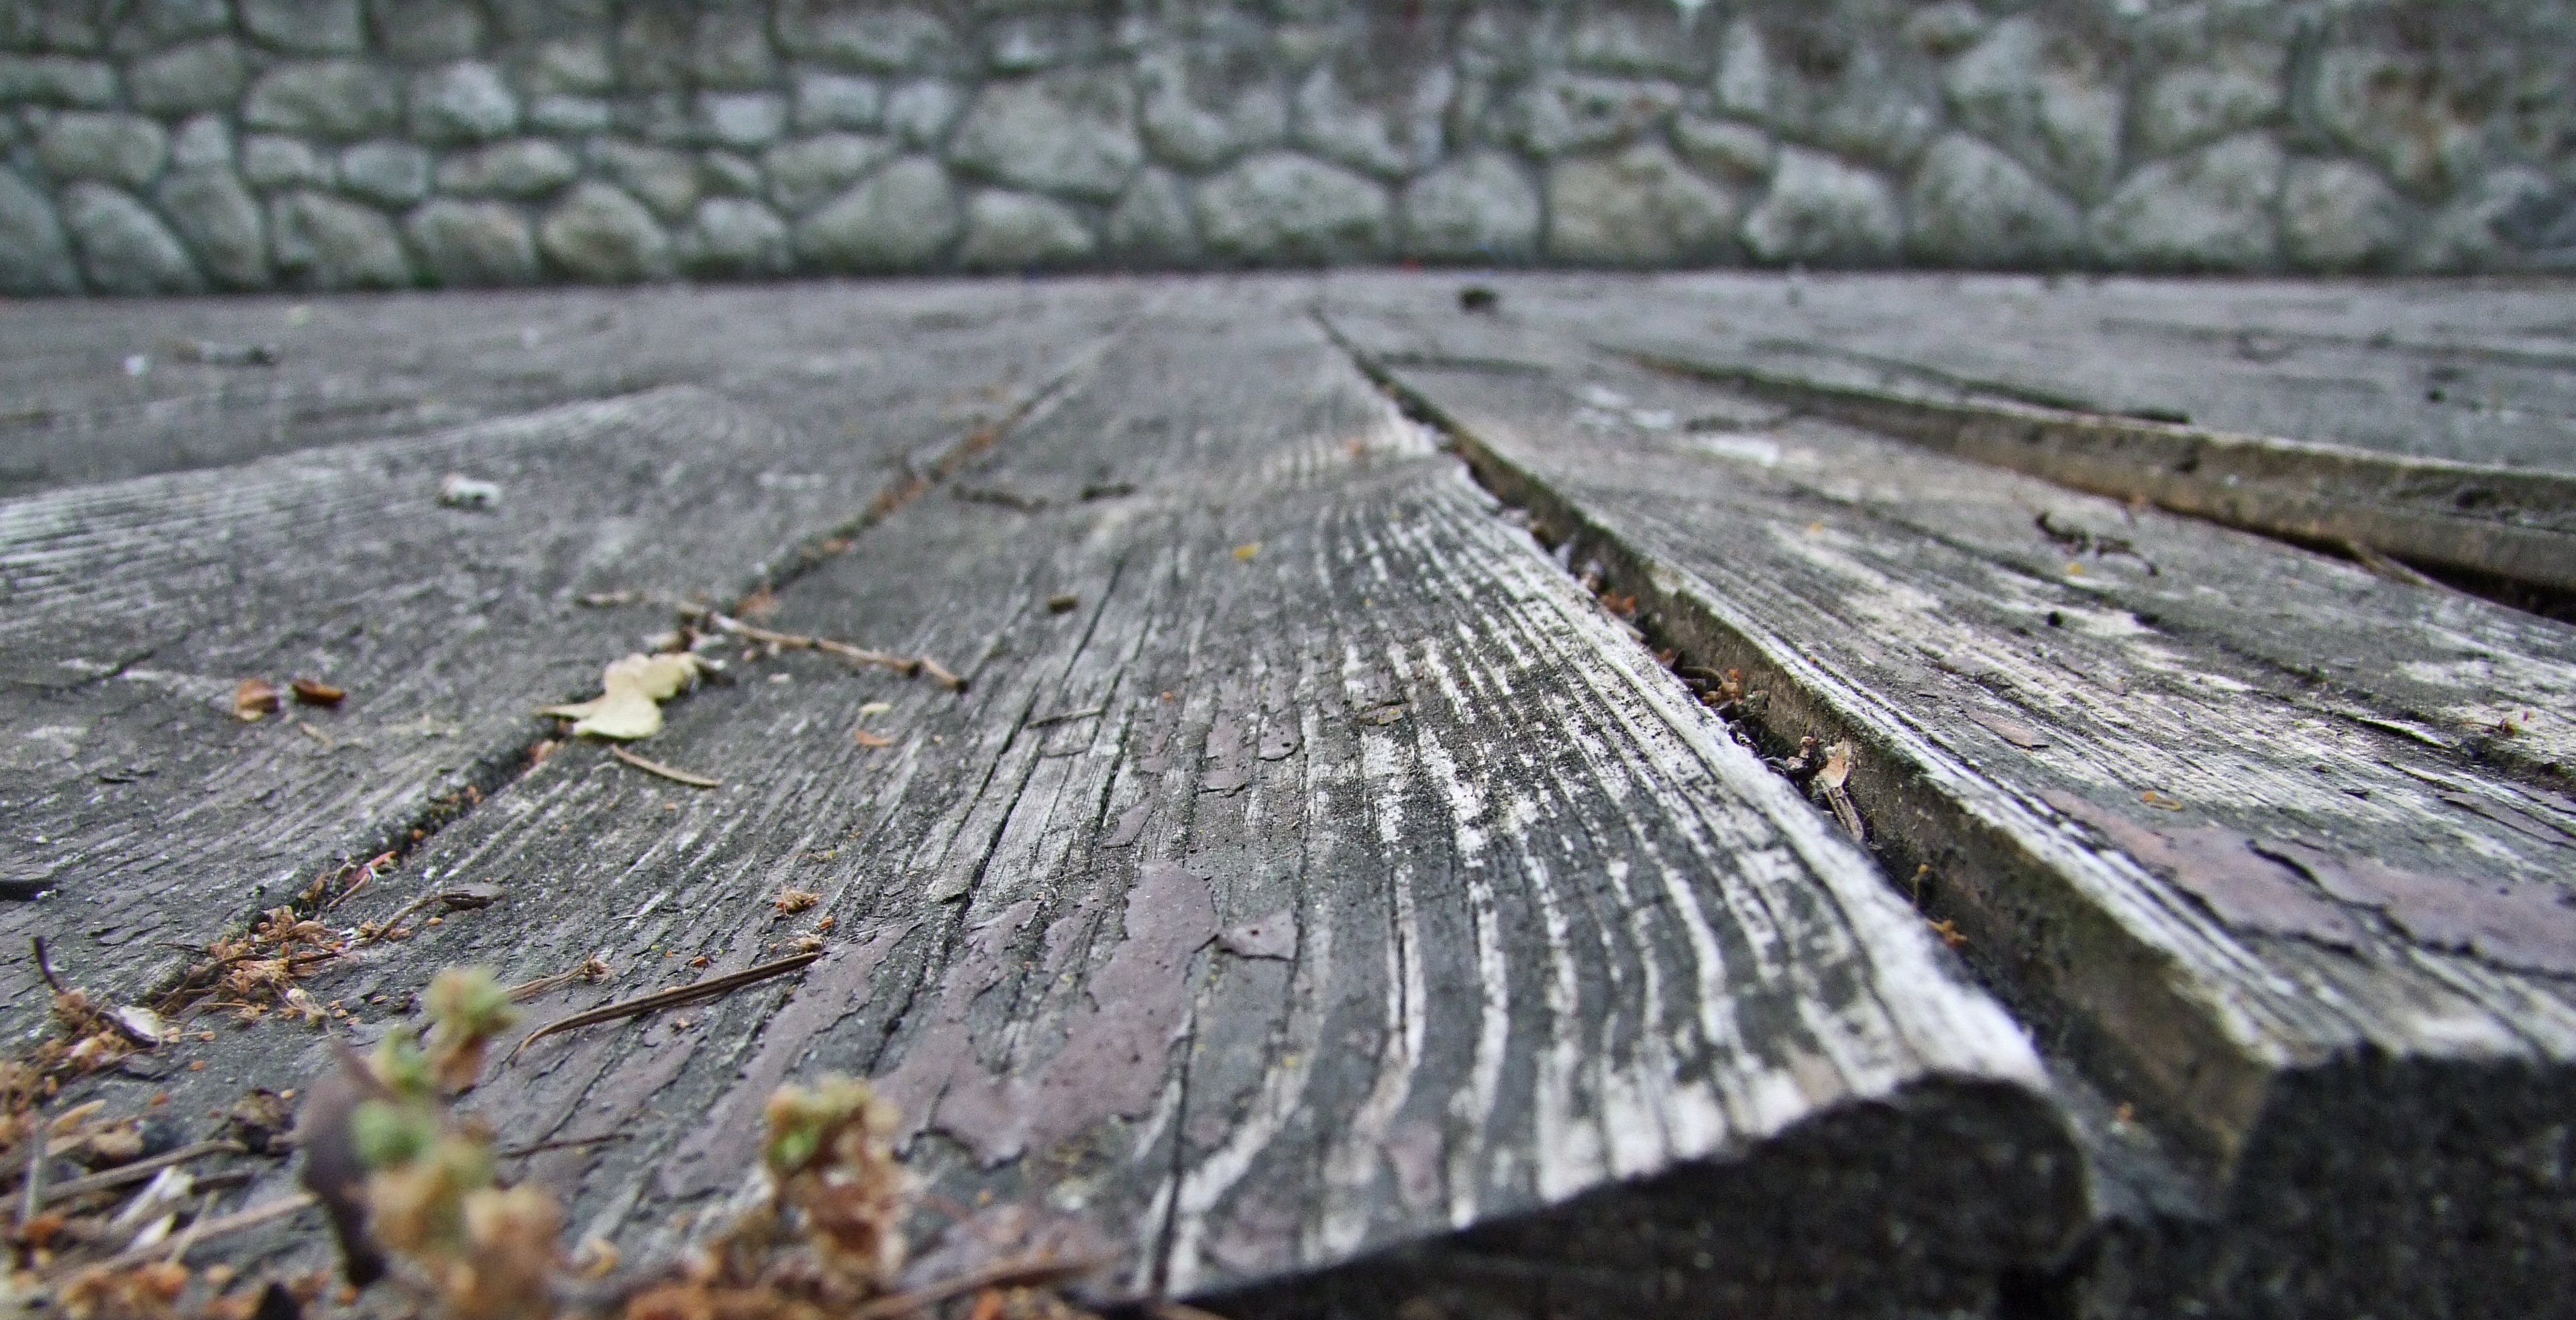
tree, nature, forest, rock, winter, wood, track, texture, leaf, frost, old, pattern, autumn, soil, rough, season, material, surface, geology, hardwood, wooden, road surface